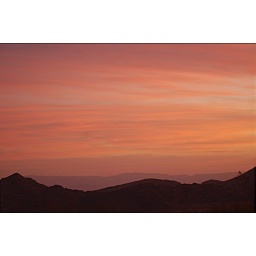
when the sky looks like the sand below